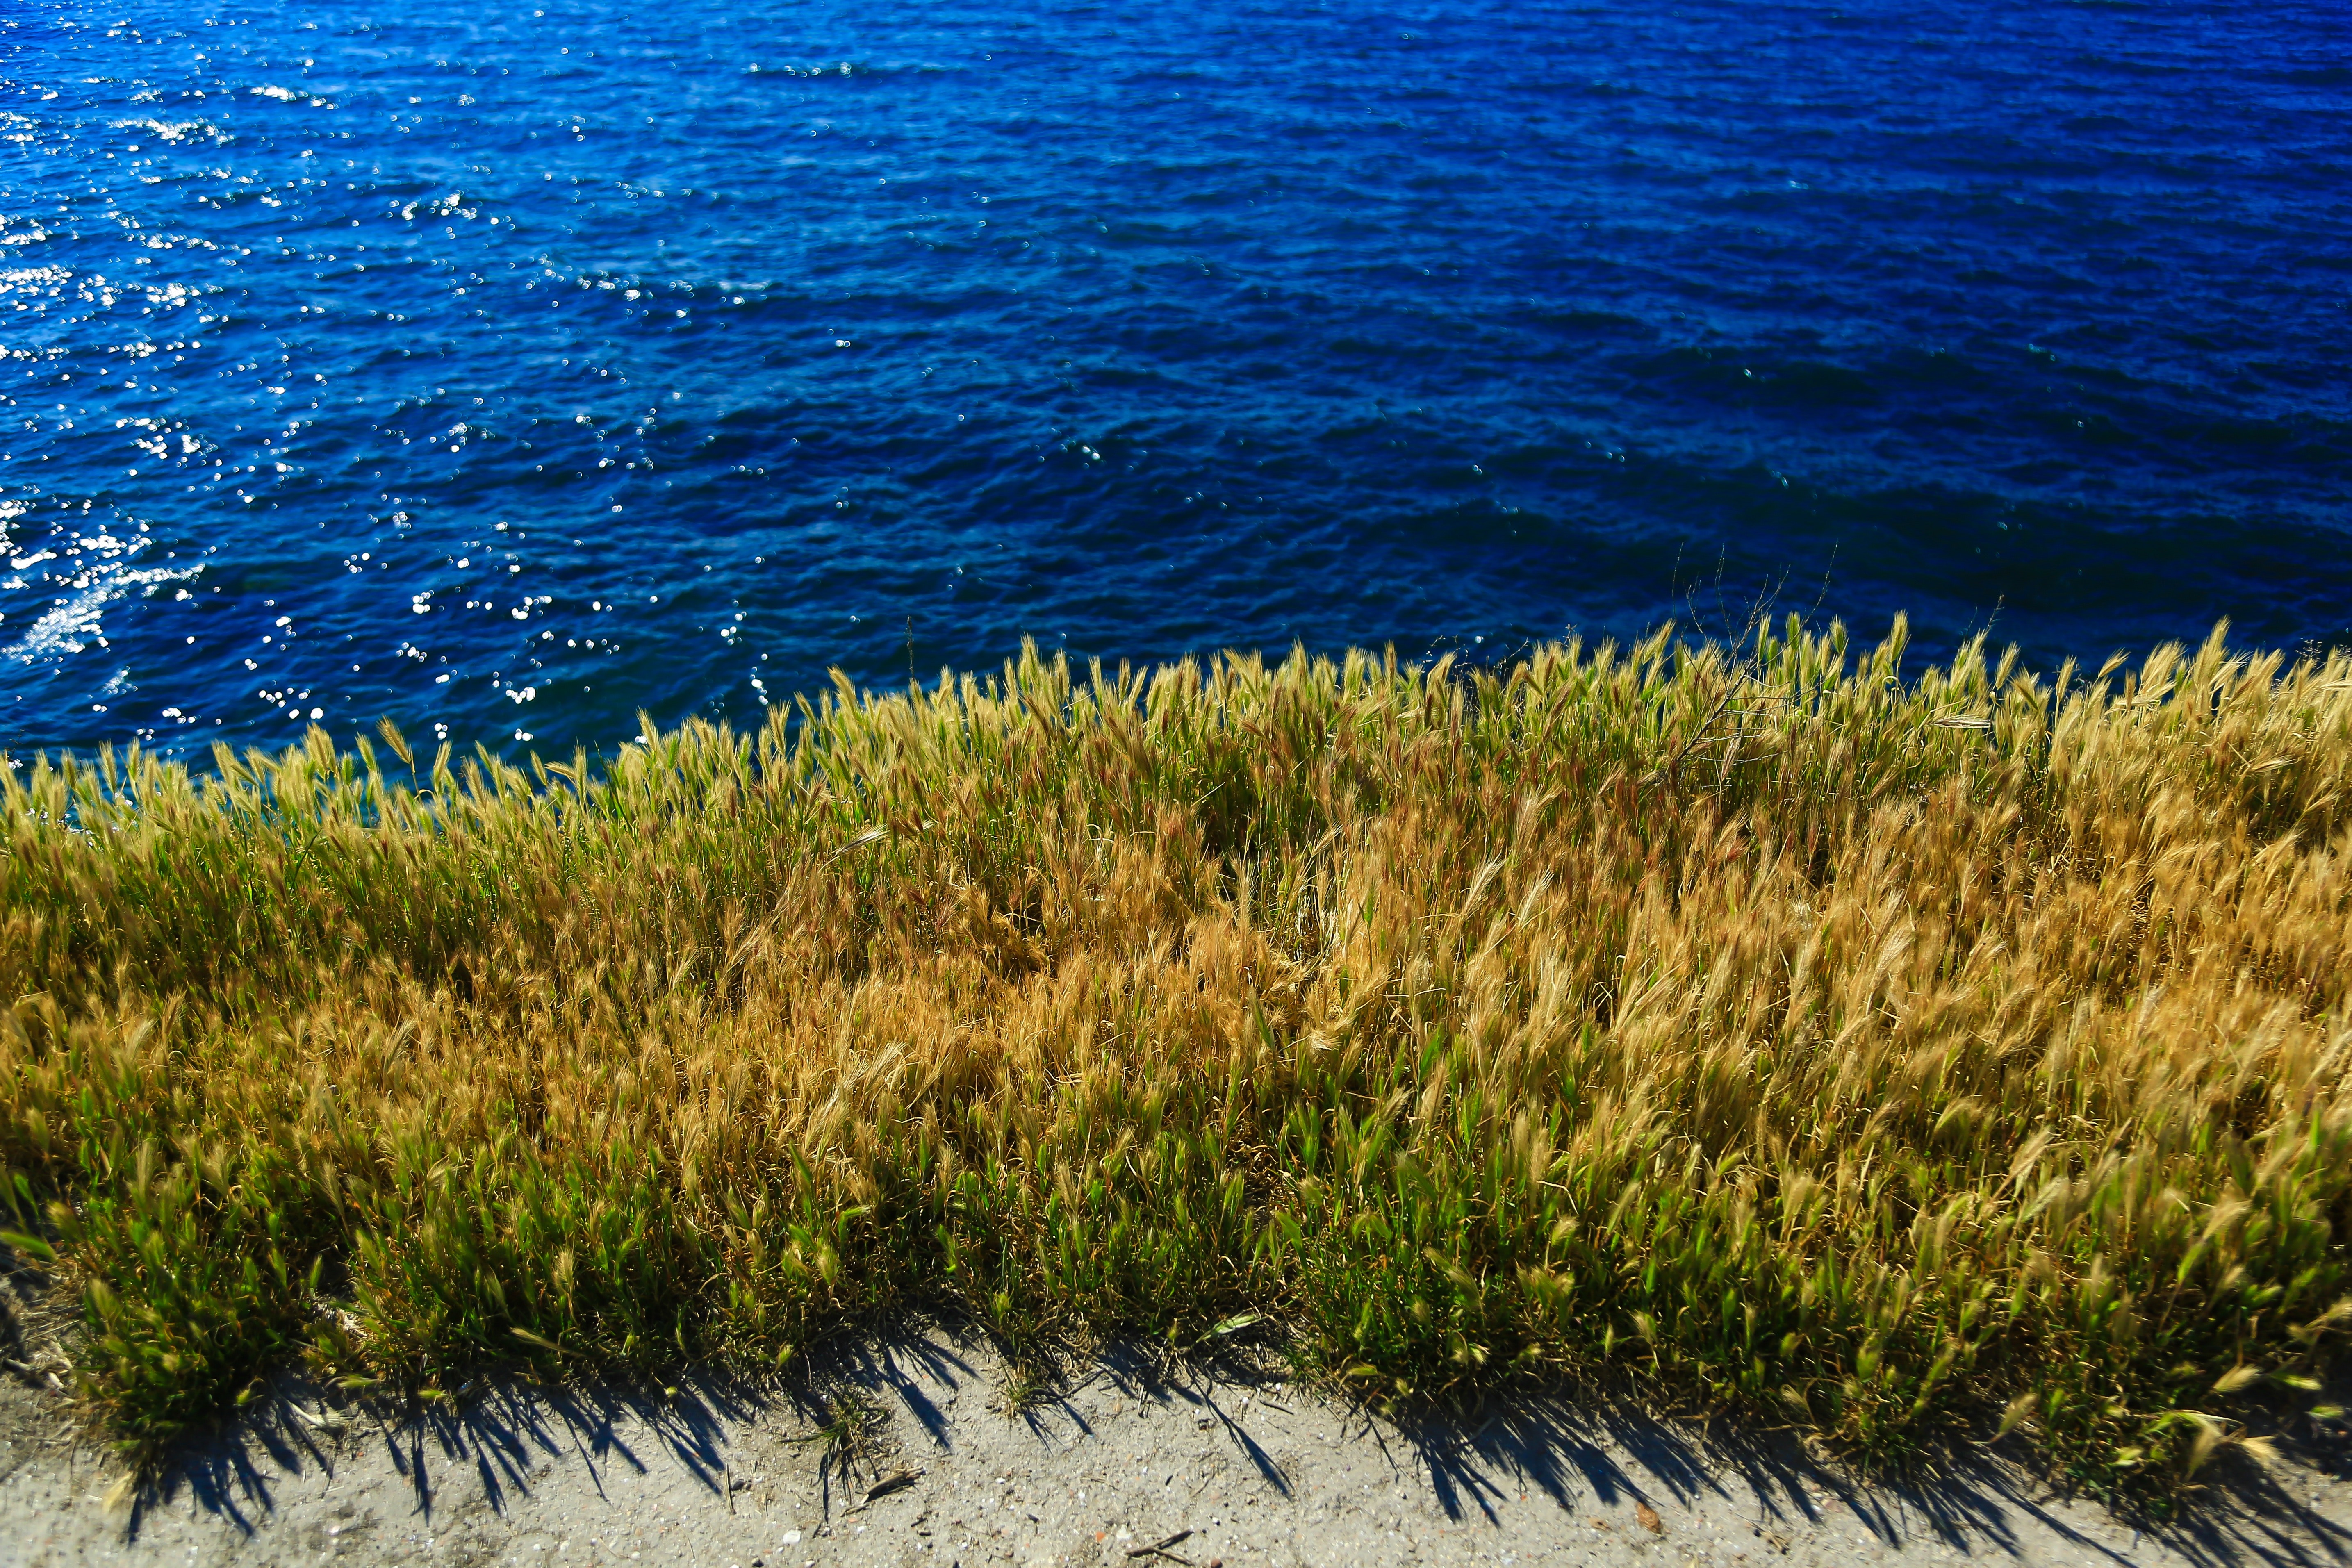
vegetation, natural landscape, grass, blue, natural environment, plant, sea, shore, grass family, sky, coast, ocean, coastal and oceanic landforms, landscape, grassland